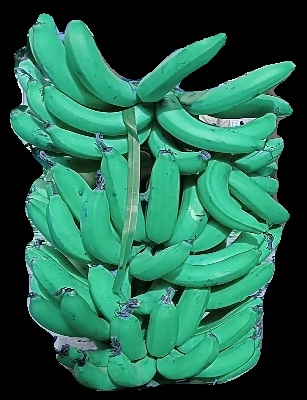
Variety: pachbale
Grade: grade3